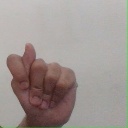
अक्षर: ट